Estonian Swedes

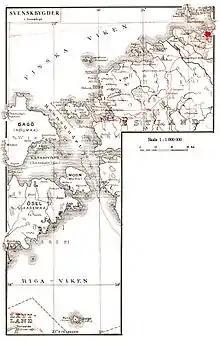
Swedish towns and villages in Western Estonia

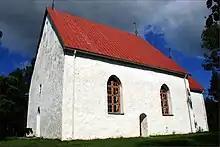
Swedish church in Hullo, Vormsi

The Estonian Swedes (or "aibofolke", "island people"; , or "rannarootslased", "coastal Swedes") are a Swedish-speaking minority traditionally residing in the coastal areas and islands of what is now western and northern Estonia. During World War II, almost all of the remaining Swedish-speaking minority escaped from the Soviet invasion of Estonia and fled to Sweden in 1944. Only the descendants of a few individuals who stayed behind are permanent residents in Estonia today.